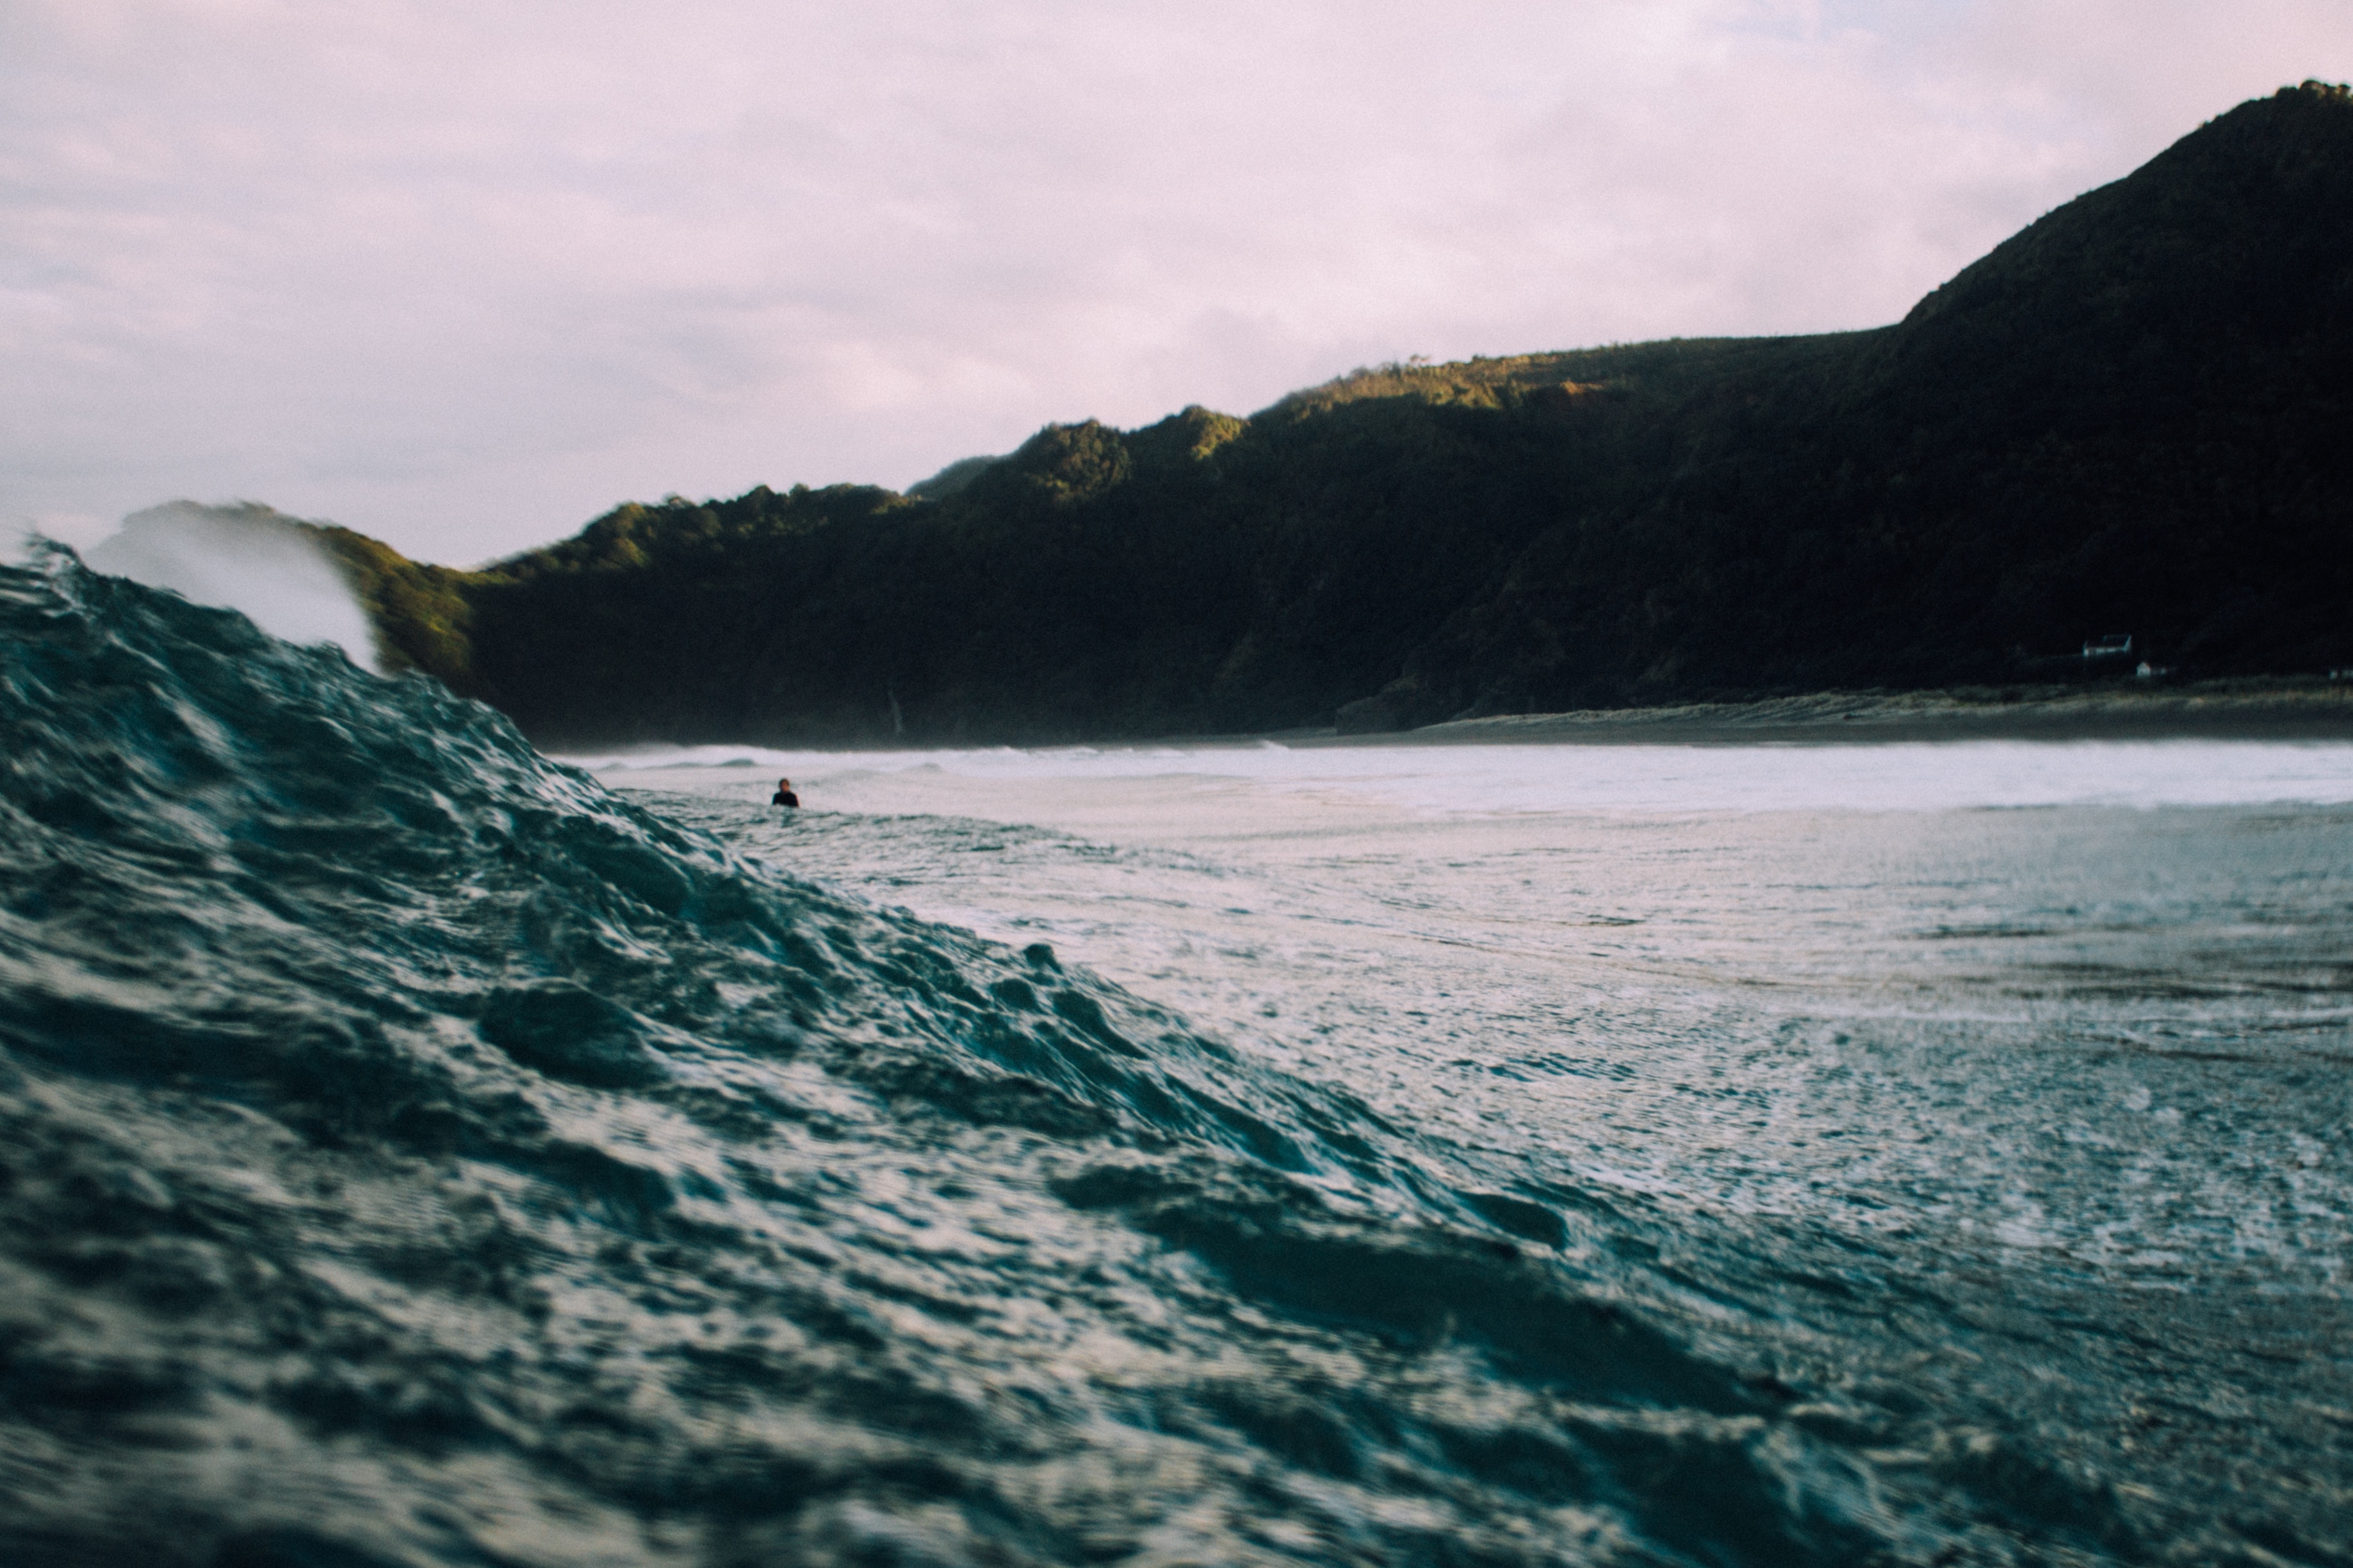
beach, sea, coast, water, ocean, cloud, shore, wave, surfer, cliff, surf, surfing, cove, vehicle, bay, fjord, terrain, body of water, boating, loch, cape, wind wave